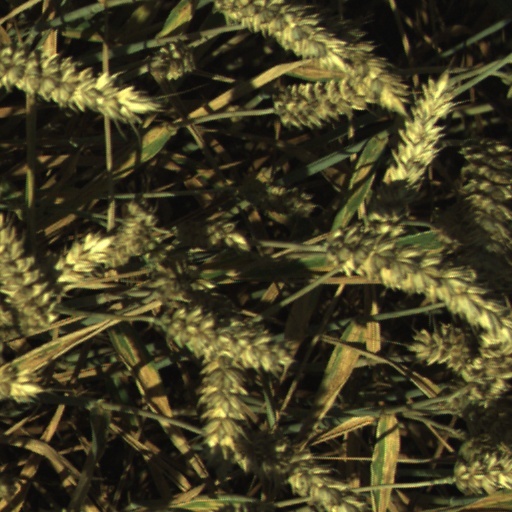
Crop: wheat